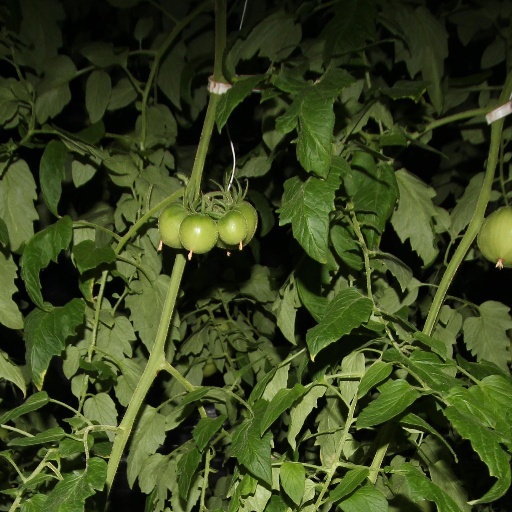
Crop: tomato